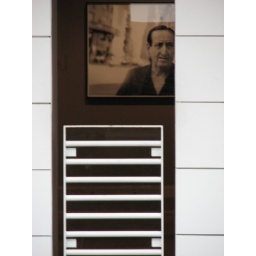
last in the series - zoom from the third floor across the building